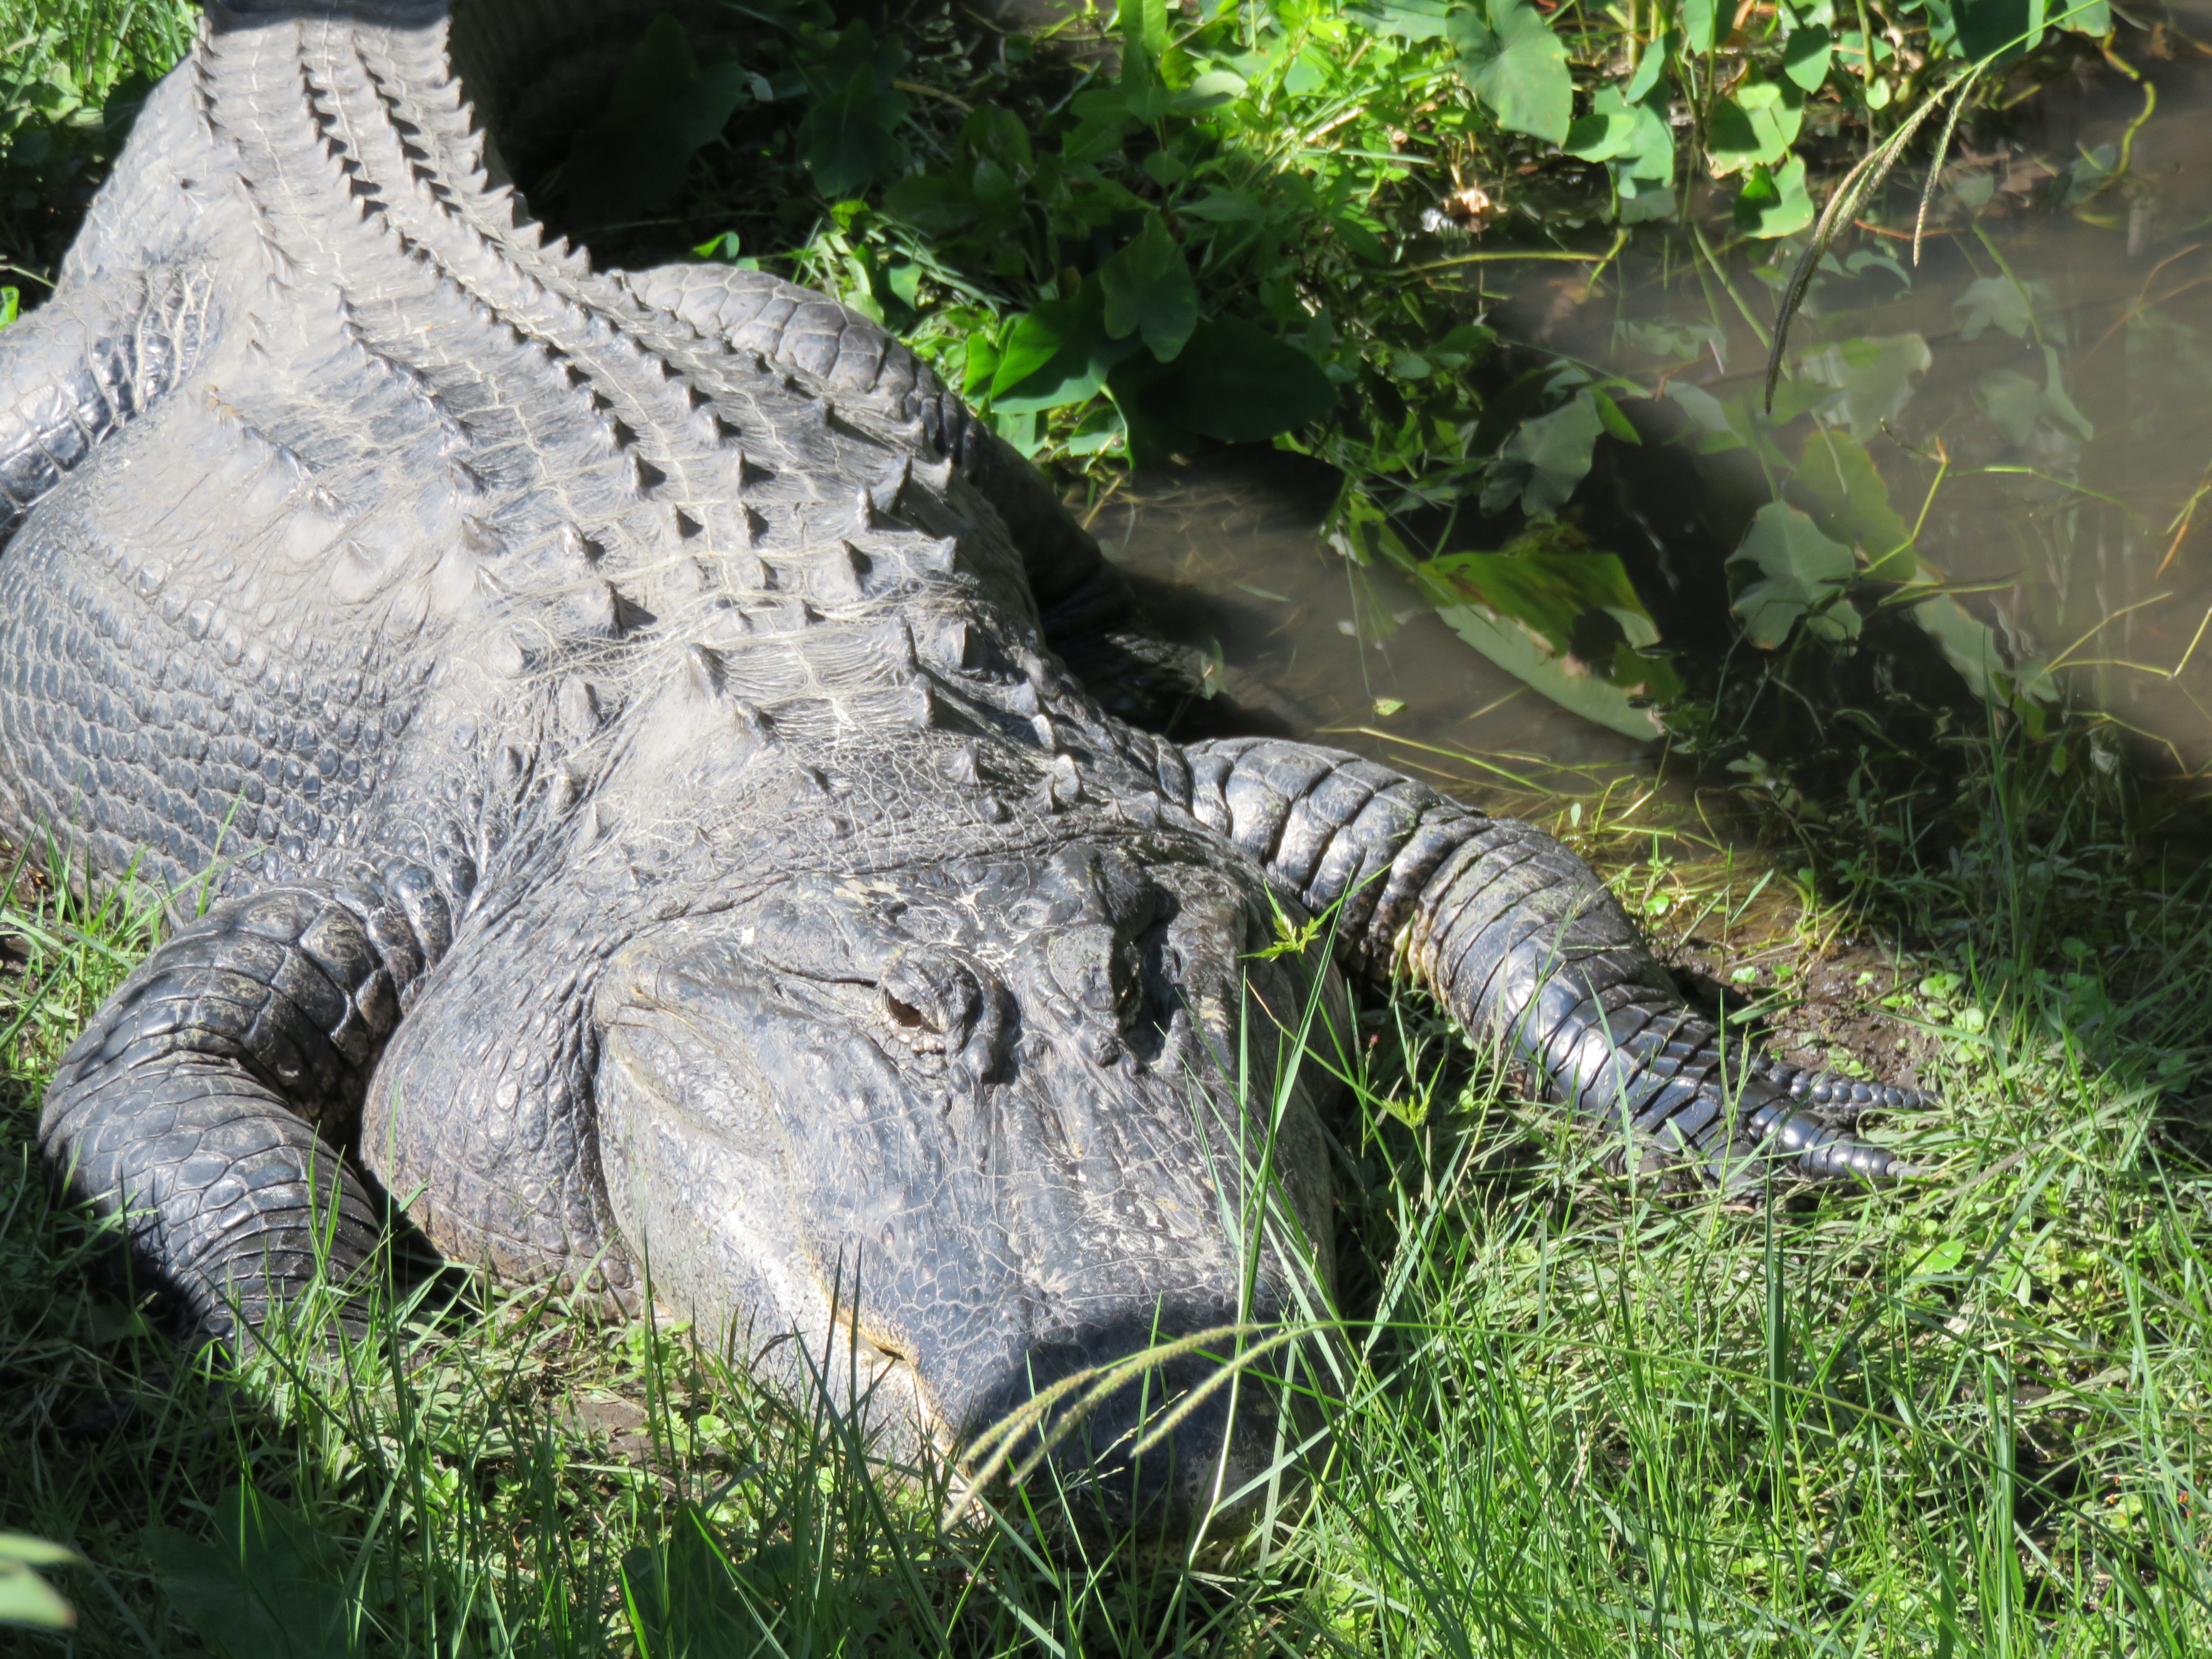
nature, lake, wildlife, zoo, reptile, fauna, crocodile, alligator, vertebrate, florida, sanford, gator, captive, crocodilia, american alligator, nile crocodile